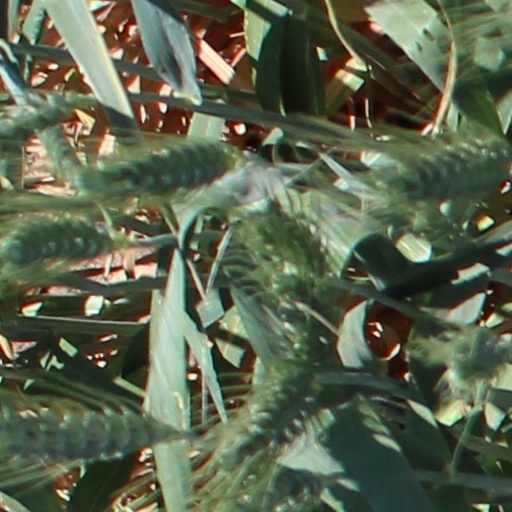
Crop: wheat